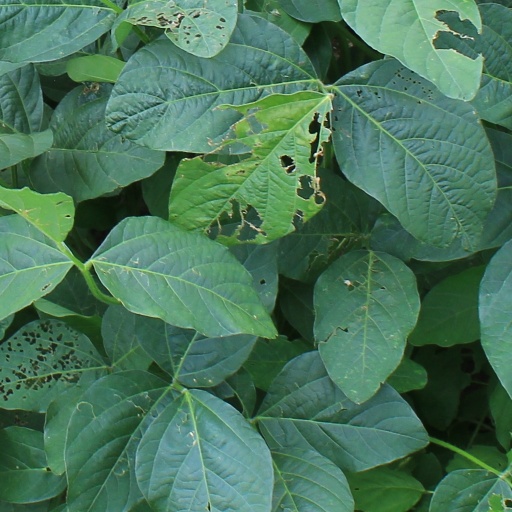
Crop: soybean